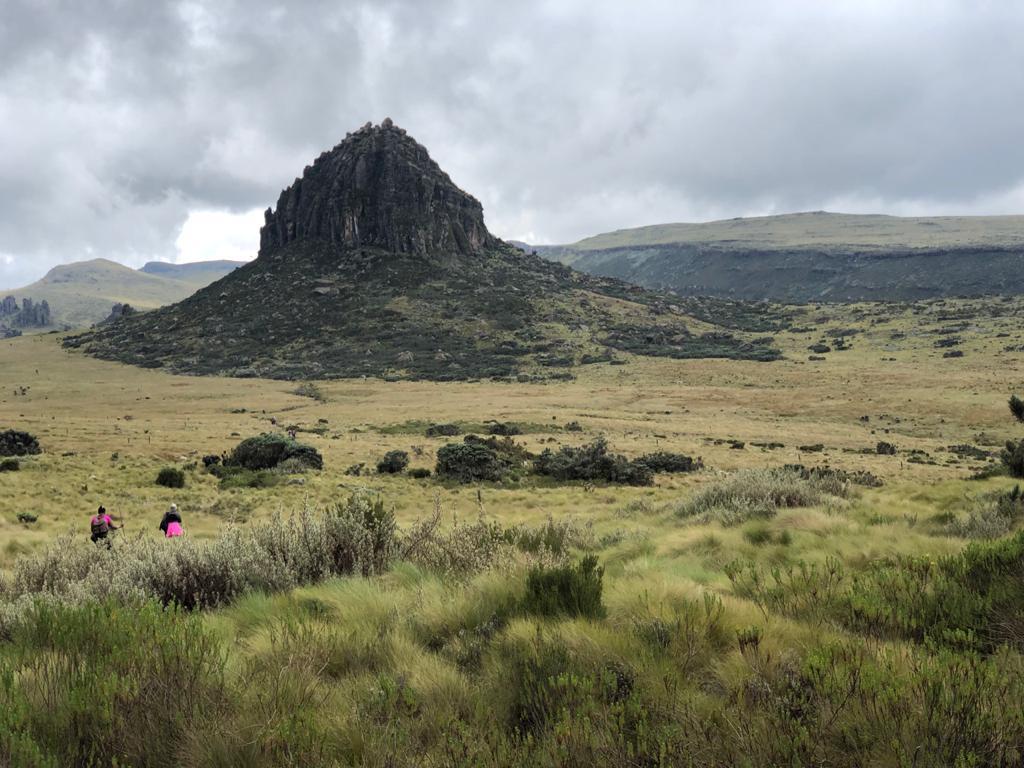
Mazingira mazuri na kuvutia yenye vilima pamoja na mabonde, nyasi fupi za rangi ya kijani, katikati kukiwa na mwamba mkubwa ambao umeenda juu zaidi ya wengine.